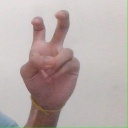
अक्षर: ई